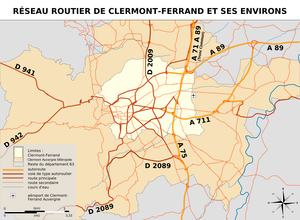
Carte du réseau routier de Clermont-Ferrand et environs
Clermont-Ferrand est une ville située dans le centre de la France, dans la région Auvergne-Rhône-Alpes. Elle est le chef-lieu du département du Puy-de-Dôme et la capitale historique de l'Auvergne. Ses habitants s’appellent les Clermontois.